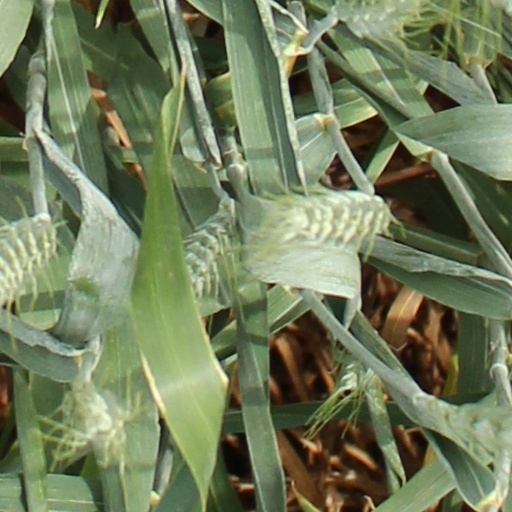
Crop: wheat